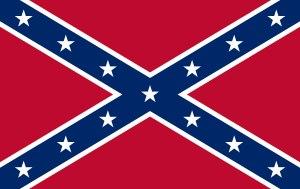
La « Cause perdue » est une théorie américaine relevant d'une idéologie négationniste à travers une démarche pseudo-historique cherchant à faire un rapprochement entre la société blanche traditionnelle du Sud des États-Unis admirée, et la défaite des États confédérés d'Amérique lors de la guerre de Sécession. Parmi les manières de se remémorer la guerre de Sécession, la Cause perdue constitue un point de vue minoritaire, mais important. Il tente de minimiser voire de nier le rôle central de l'esclavagisme dans le déclenchement et l'issue de la guerre de sécession.
Les États confédérés d'Amérique ont utilisé plusieurs drapeaux au cours de leur existence, de 1861 à 1865. Après la fin de la guerre de Sécession, ces drapeaux sont interdits durant toute la période de la Reconstruction, mais l'utilisation personnelle et officielle de drapeaux basés sur ceux de la Confédération s'est poursuivie, non sans susciter des controverses. Le drapeau actuel du Mississippi est largement inspiré des dessins des drapeaux confédérés, et ceux de l'Arkansas, de l'Alabama et de la Floride ne sont pas sans en rappeler certains motifs.
Cet article retrace la chronologie de l'évolution territoriale des États-Unis. Il liste les modifications géographiques intérieures et extérieures de ce pays.